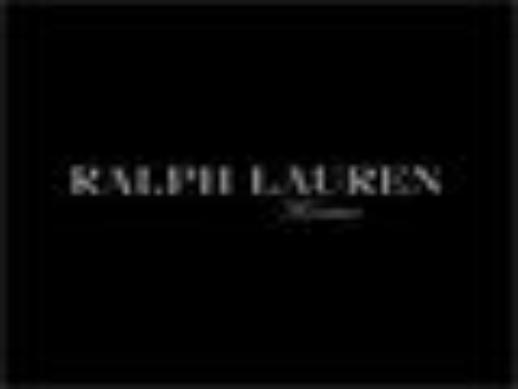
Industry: Necessities